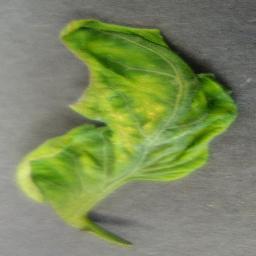
Label: Tomato___Tomato_Yellow_Leaf_Curl_Virus